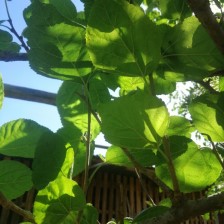
Variety: BlackAustralia